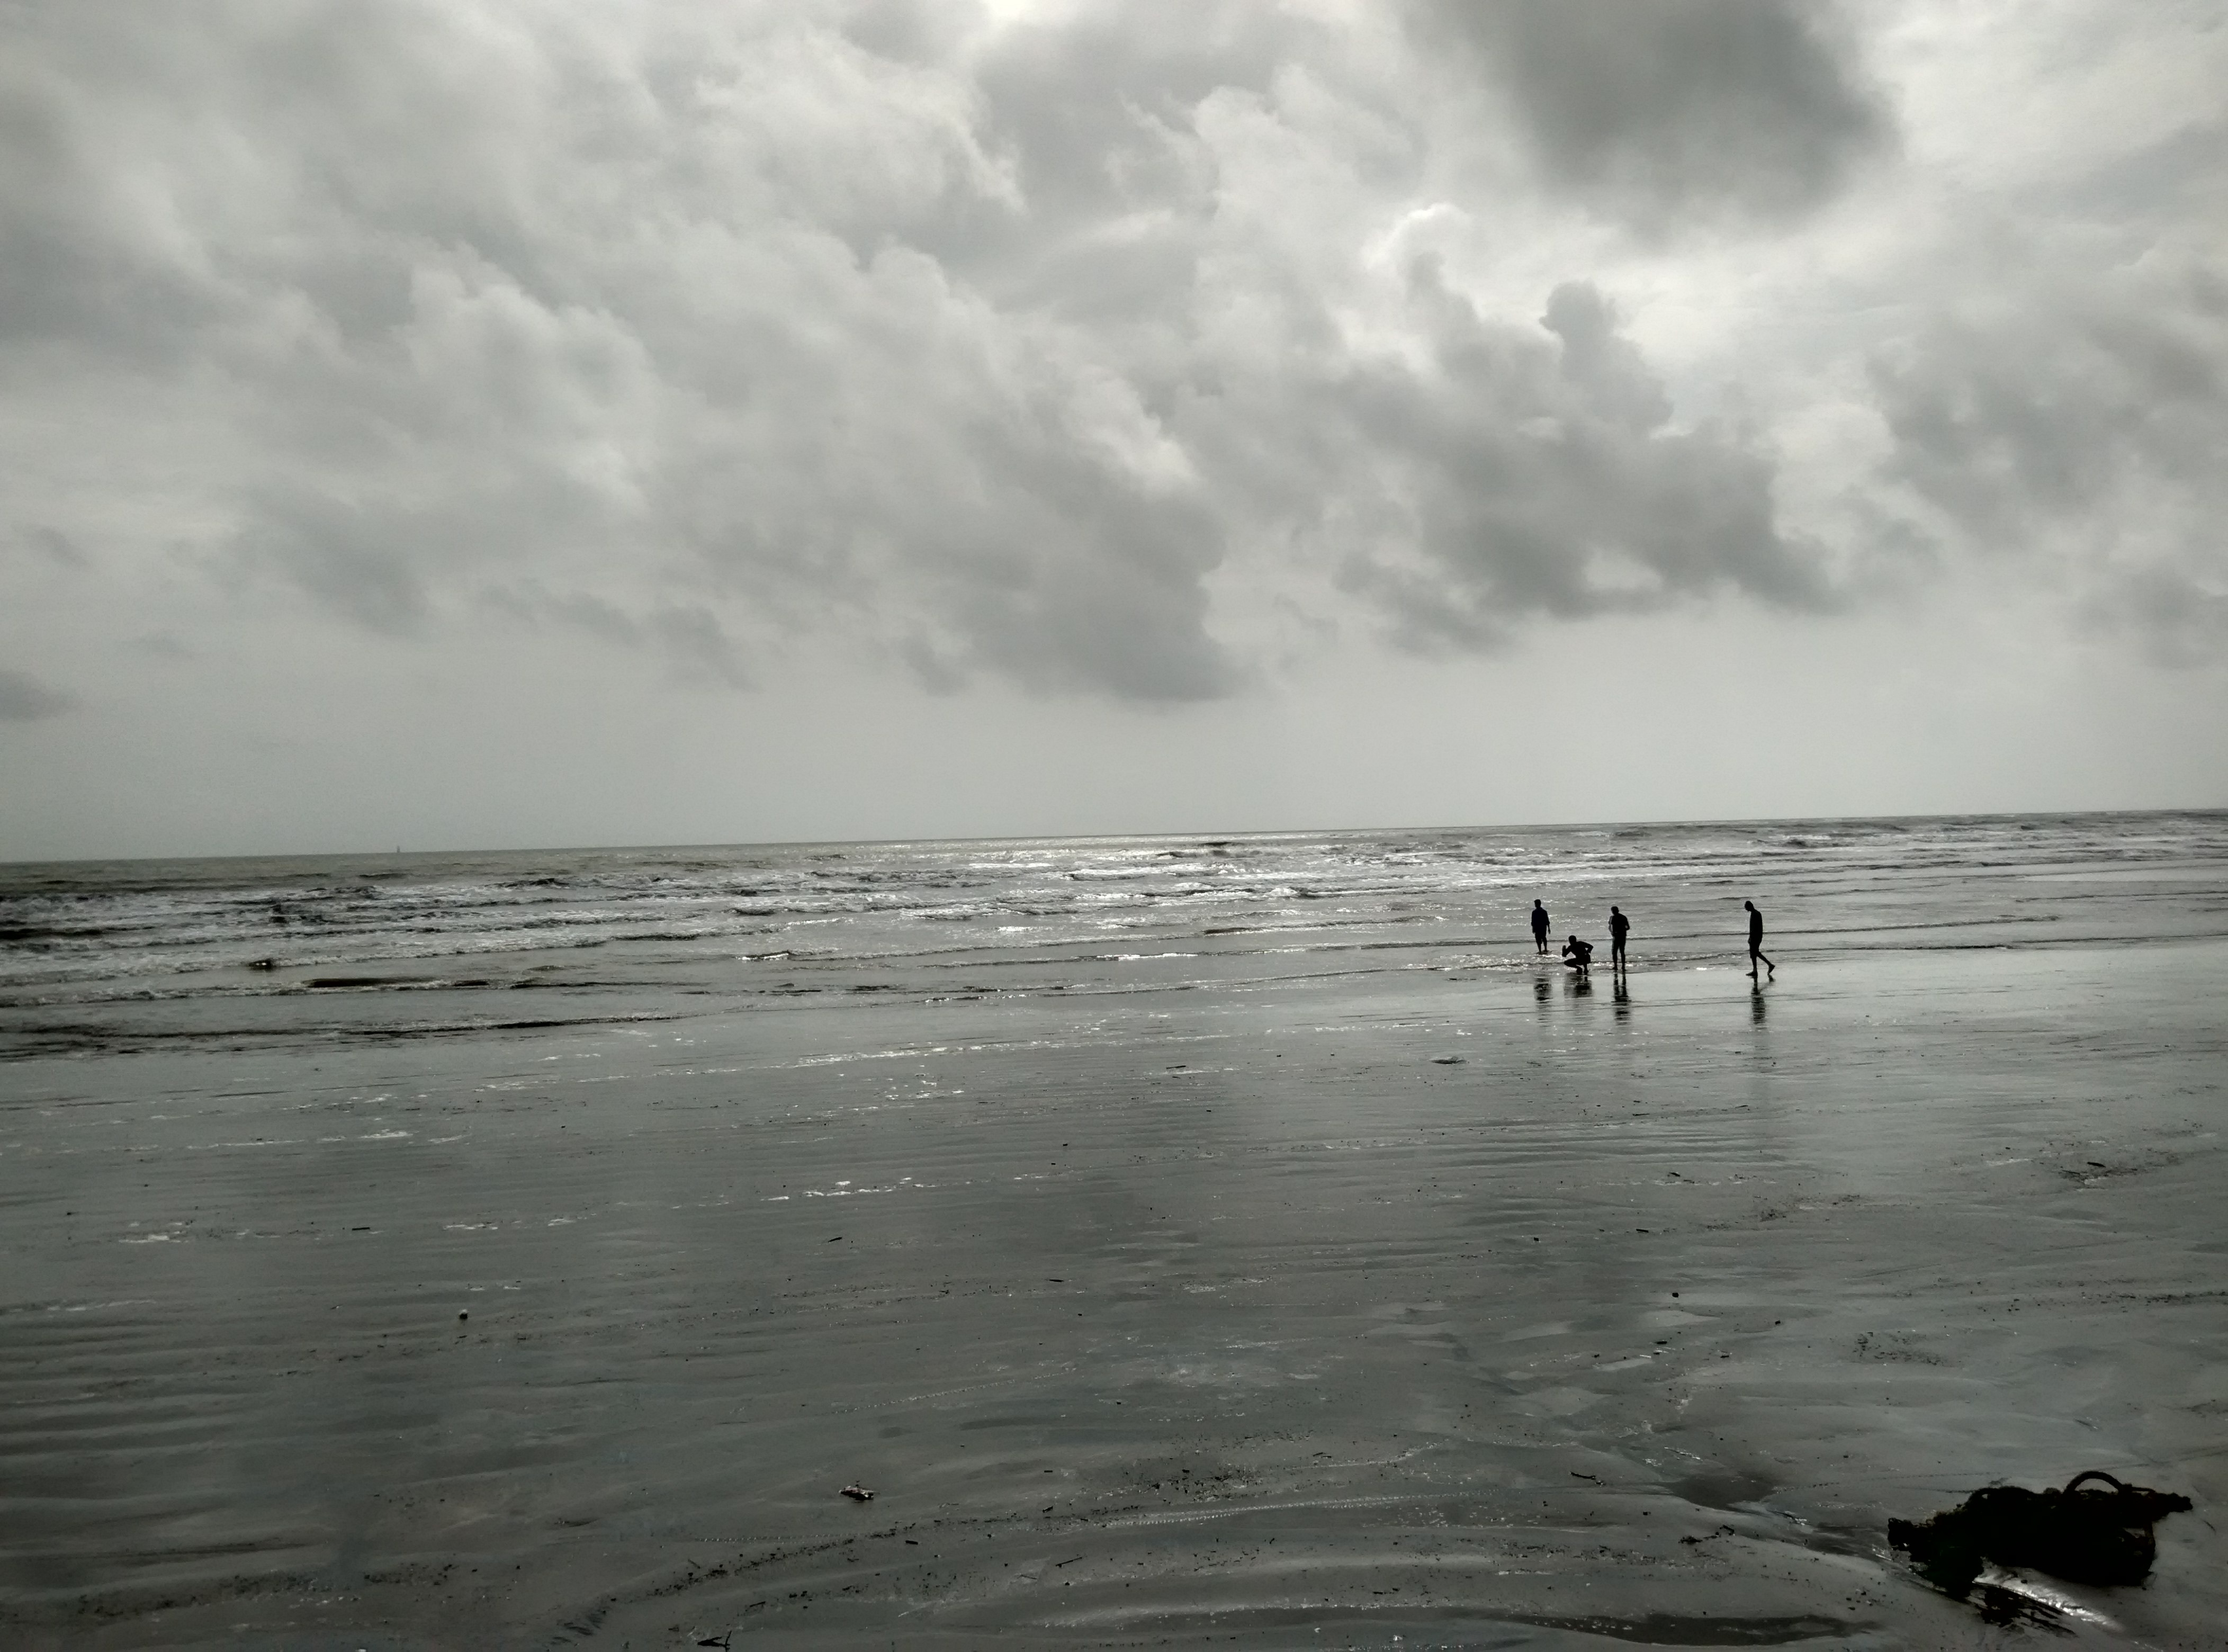
beach, sea, coast, water, sand, ocean, horizon, cloud, sky, shore, wave, wind, weather, bay, monochrome, body of water, mudflat, atmospheric phenomenon, wind wave